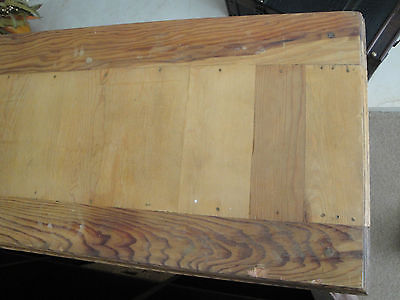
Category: table